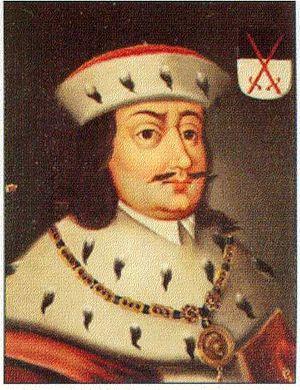
Frédéric II de Saxe dit « le Bon », né à Leipzig le 22 août 1412, décédé le 7 septembre 1464 dans la même ville, fut électeur de Saxe, duc de Saxe et margrave de Misnie de 1428 à 1464, landgrave de Thuringe de 1440 à 1445.